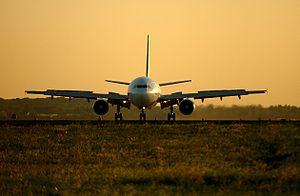
Mahan Air est la principale compagnie aérienne privée iranienne, basée à Téhéran. La compagnie a été créée en 1992.